Billy Joel

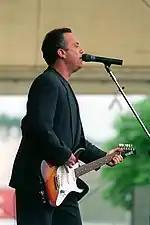
Joel performing in June 1994

Columbia Records introduced Joel to Phil Ramone, who produced all of Joel's studio albums from 1977 to 1986. "The Stranger" (1977) was an enormous commercial success, yielding four Top-25 hits on the "Billboard" charts: "Just the Way You Are" (No. 3), "Movin' Out" (No. 17), "Only the Good Die Young" (No. 24) and "She's Always a Woman" (No. 17). Joel's first Top Ten album, "The Stranger "reached number two on the charts and was certified multi-platinum, besting Simon & Garfunkel's "Bridge over Troubled Water" as Columbia's previous bestselling album. "Just the Way You Are" — written for Joel's first wife, Elizabeth Weber — was inspired by a dream and won Grammy awards for Record of the Year and Song of the Year. On tour in Paris, Joel learned the news late one night in a hotel room. It also featured "Scenes from an Italian Restaurant", an album-oriented rock classic, which has become one of his best-known songs. It is one of Joel's favorite of his own songs, which has become a firm staple of his live shows, and "Vienna", also one of Joel's personal favorites, and one of his most streamed songs on the internet as of 2022. "Rolling Stone" later ranked "The Stranger" the 70th greatest album of all time.